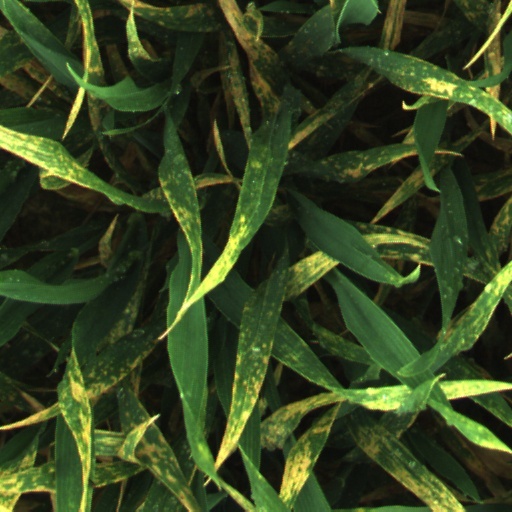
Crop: wheat